Vitaliy Chuhunnikov

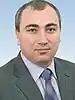

Vitaliy Semenovych Chuhunnikov (born 21 May 1974, Bilhorod-Dnistrovskyi, Ukraine) is a Ukrainian politician, member of the Verkhovna Rada.